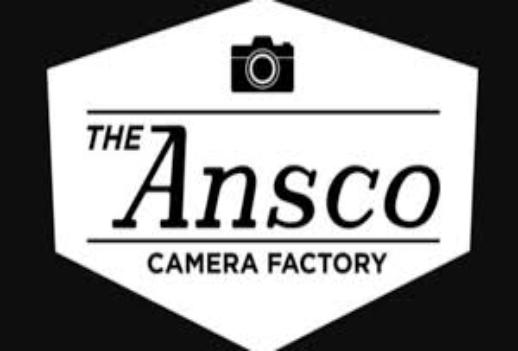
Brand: Ansco
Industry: Electronic